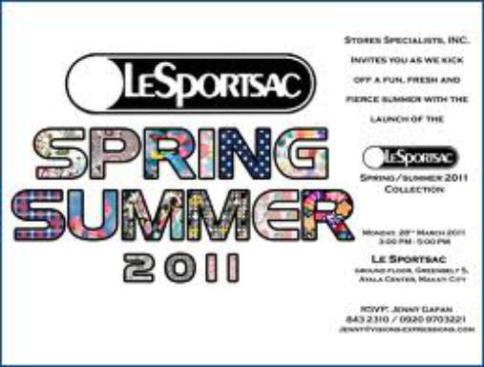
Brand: lesportsac
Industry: Clothes